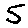
Label: 5